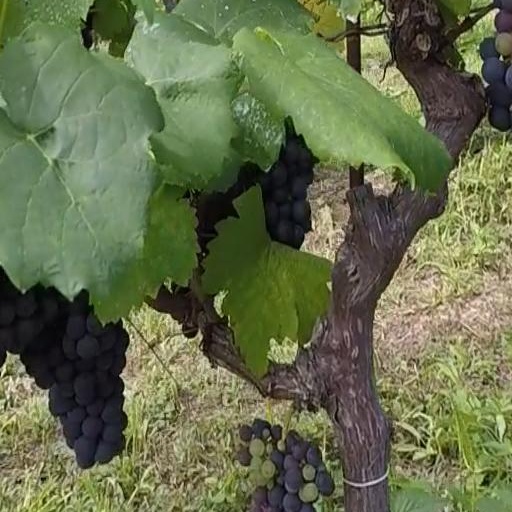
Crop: grape